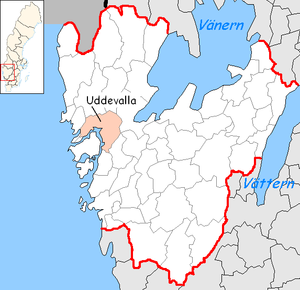
Uddevalla kommun
Uddevalla kommun er en svensk kommune i landskabet Bohuslän. Hovedbyen er Uddevalla.